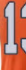
Number: 1